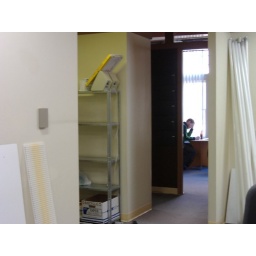
Robby sitting in his new office